Adam Greenberg (baseball)

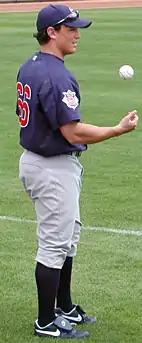
Greenberg with the Chicago Cubs in 2005

Adam Daniel Greenberg (born February 21, 1981) is an American former professional baseball outfielder for the Chicago Cubs and Miami Marlins of Major League Baseball. He was hit in the head in his major league debut on the first pitch of his first plate appearance. He suffered a compound skull fracture from the pitch.